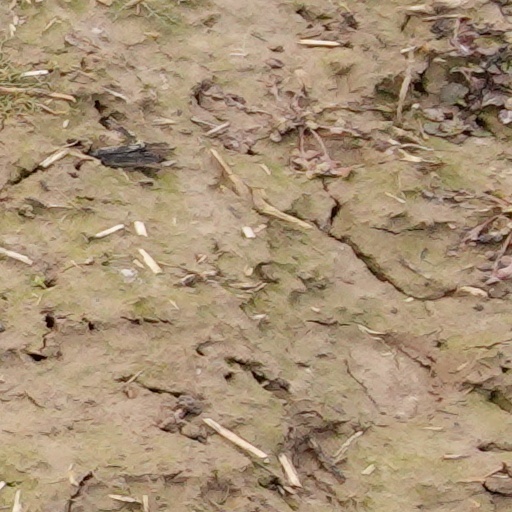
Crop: wheat